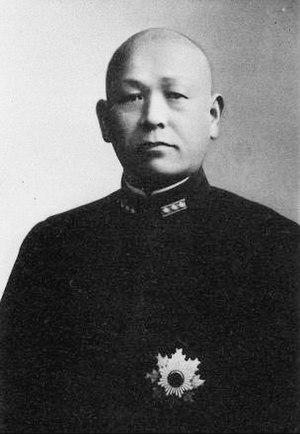
Gengo Hyakutake est un amiral de la marine impériale japonaise.